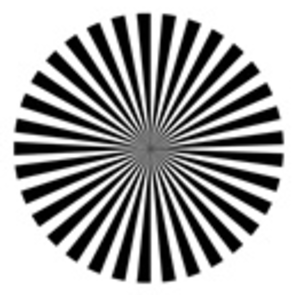
La Mire de Siemens est un type de mire permettant de régler le tirage optique sur un caméscope.